Roman Catholic Diocese of Bogor

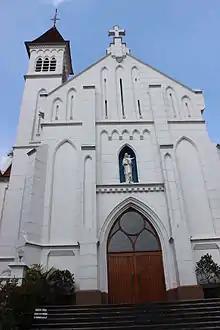
Bogor Cathedral

The Roman Catholic Diocese of Bogor is a diocese located in the city of Bogor in the ecclesiastical province of Jakarta in Indonesia.